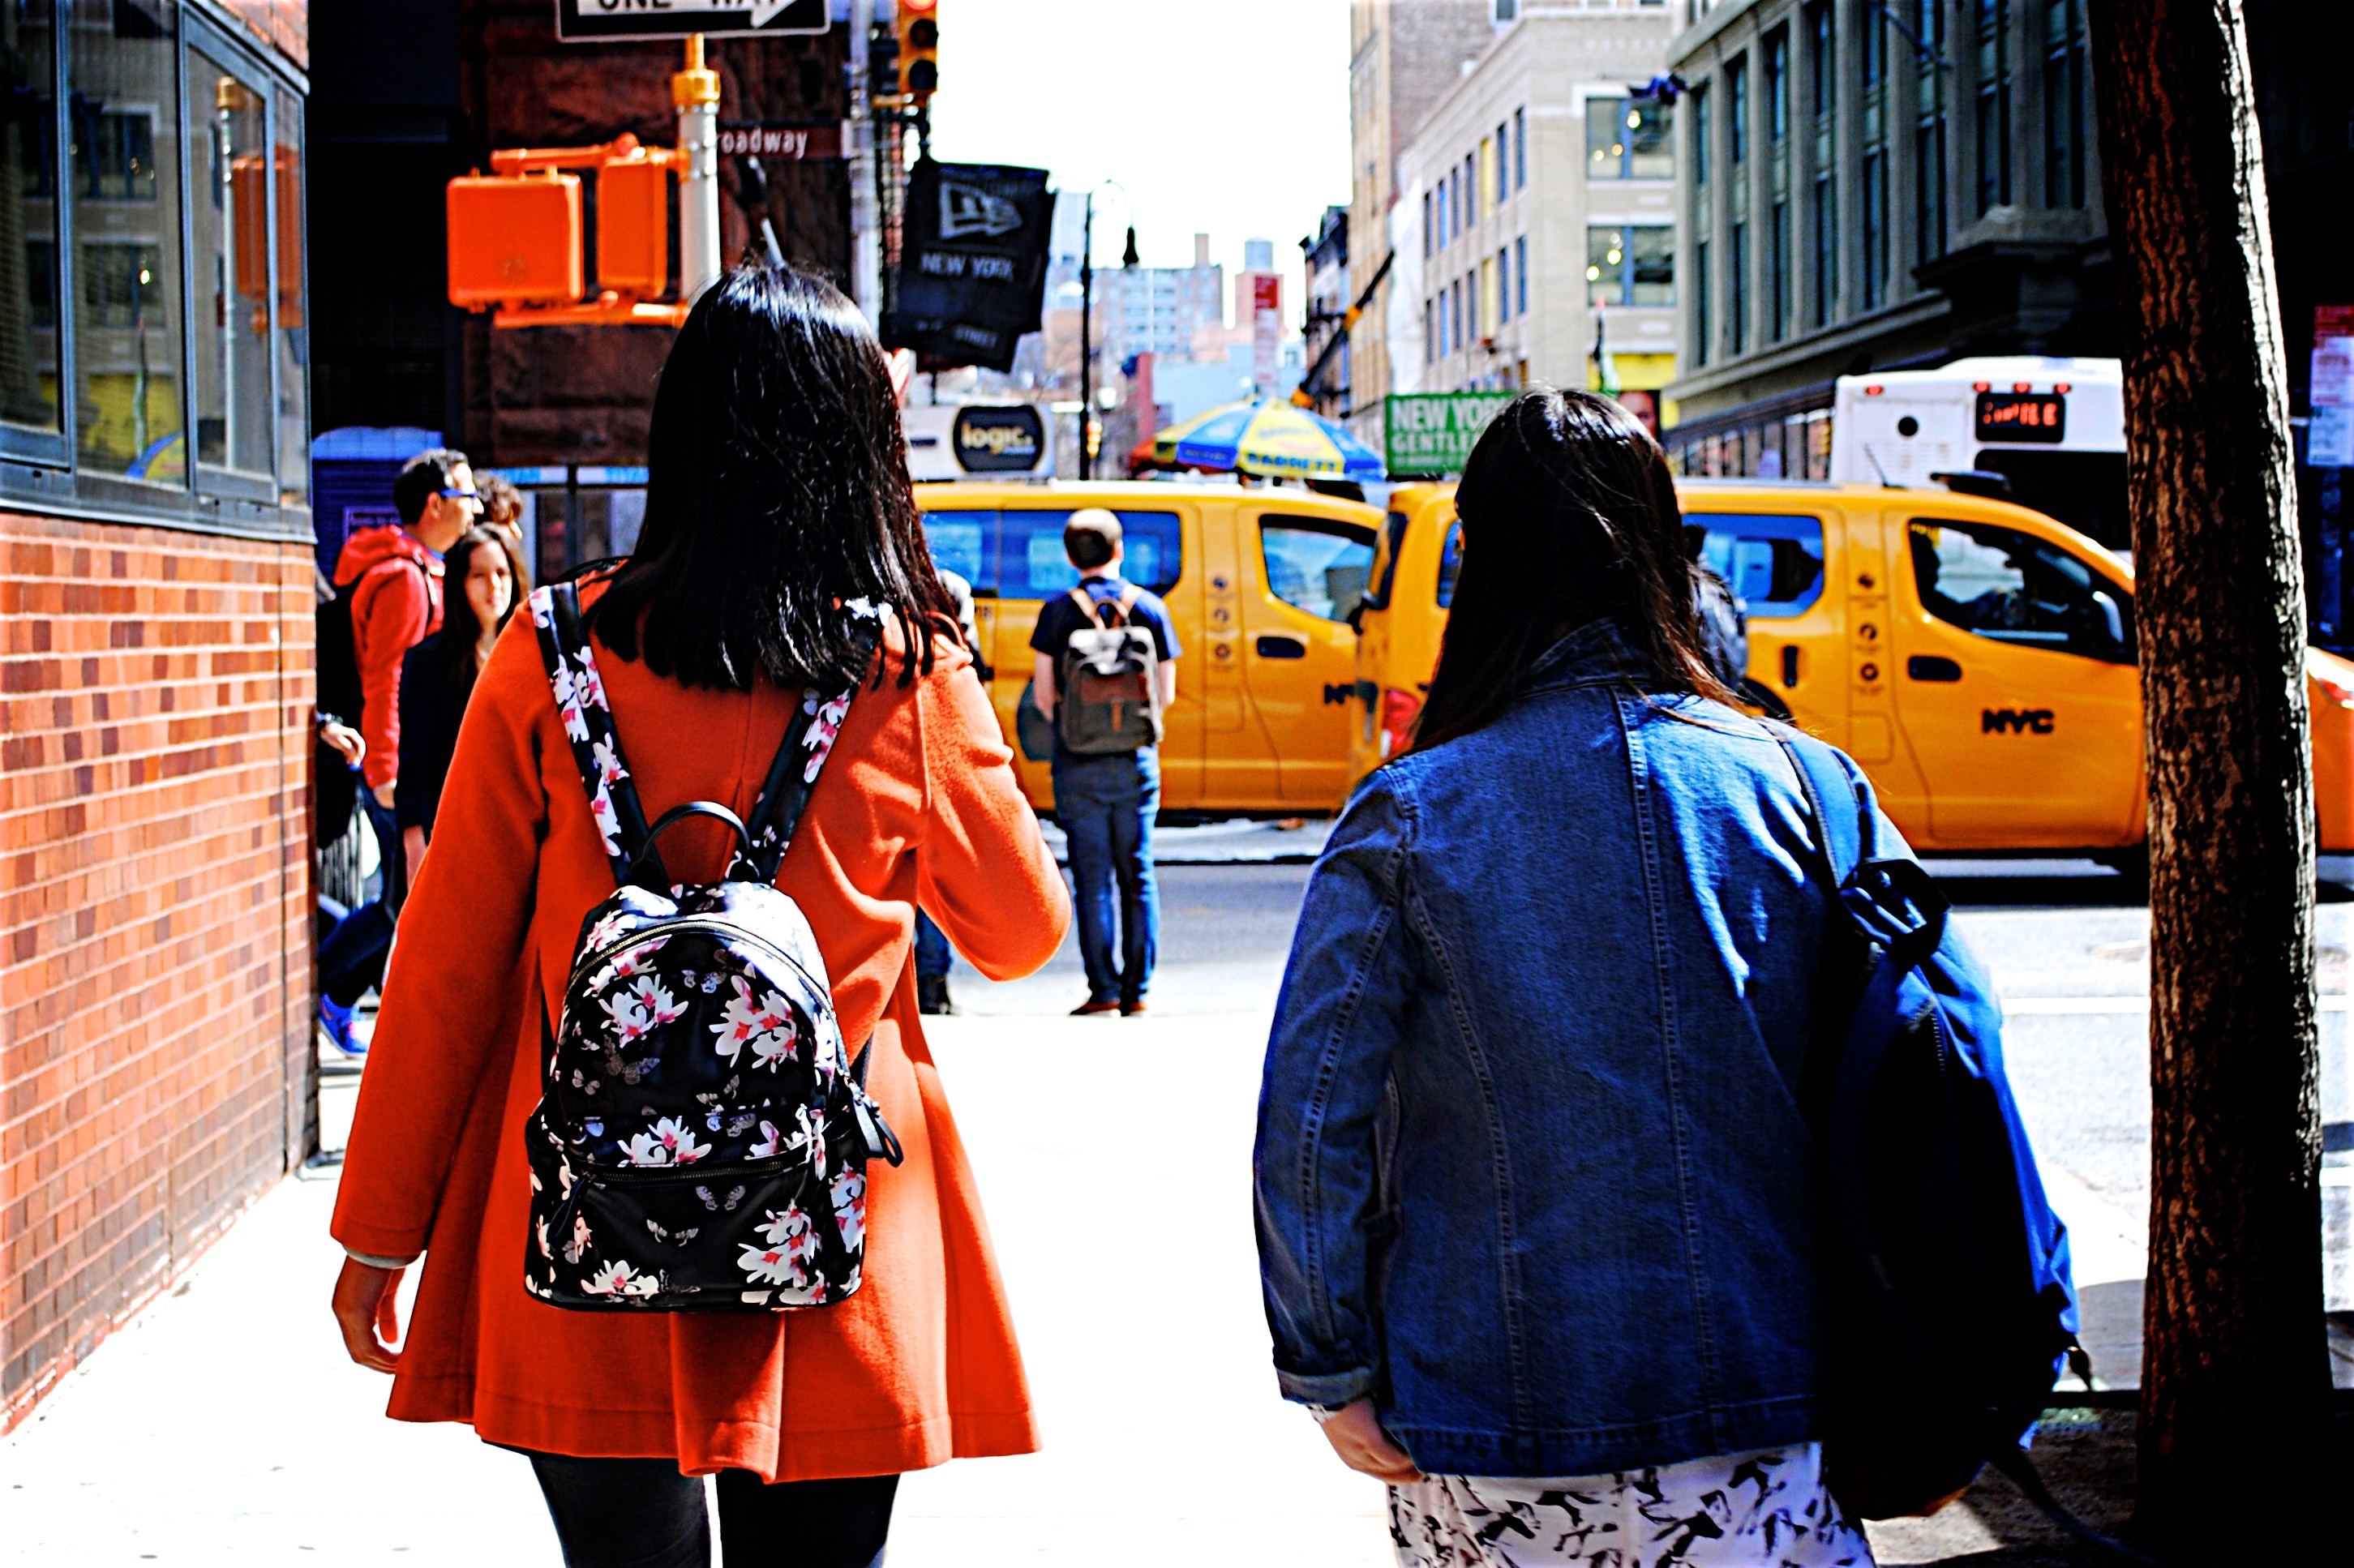
pedestrian, road, street, color, fashion, clothing, shopping, infrastructure